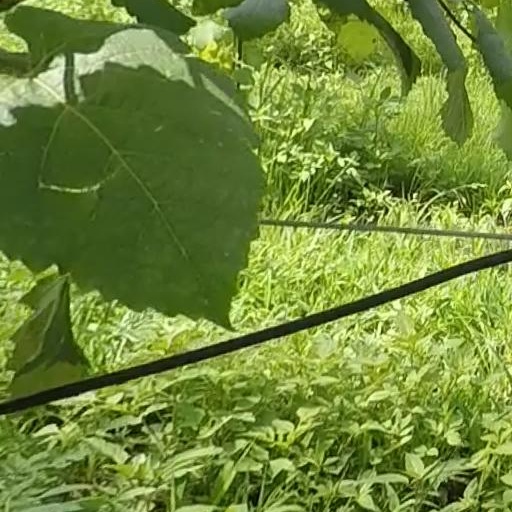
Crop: grape